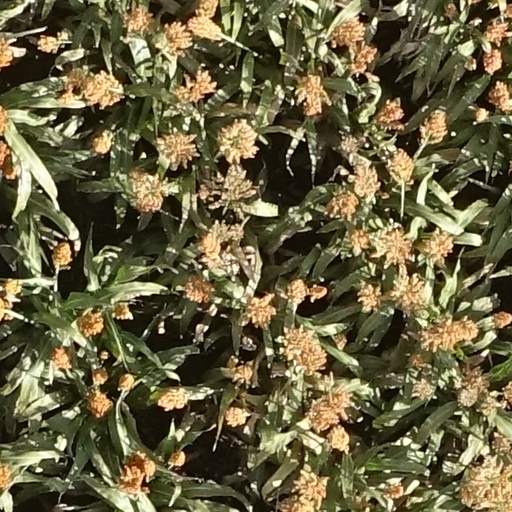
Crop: sorghum